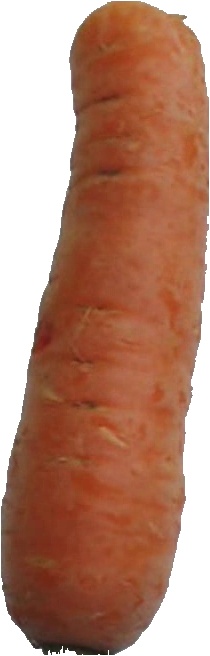
Label: carrot_1